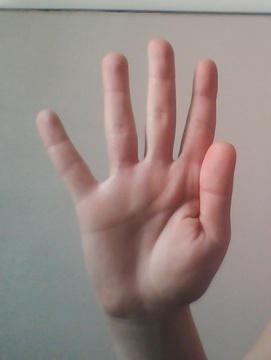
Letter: sheen